Kane, Wyoming

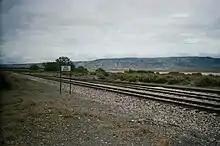
Railroad tracks near Kane, Wyoming

Kane is a ghost town that existed south of the confluence of the Shoshone River and the Bighorn River in Big Horn County, northern Wyoming, United States.